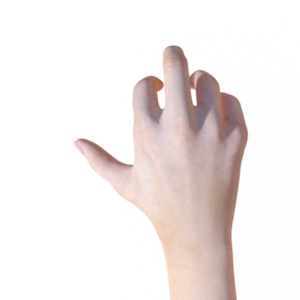
Label: rock